Society of Science, Letters and Art

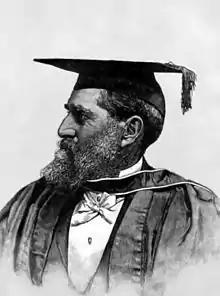
C. Frusher Howard F.S.Sc. in SSLA cap and gown: former embezzler, and apologist for the Society

The Society appears to have been active from 1882 or 1883. Its laws, dated 10 November 1885, said that the Society was entitled to charge a fee, and that the members may not retain any of the Society's money, but were entitled to use the letters F.S.Sc. after their name, and to pay for the privilege. To use these letters, a member did not have to pass an examination or achieve anything in the disciplines of science or art. The society's aims, according to the 1884 prospectus, were to promote science, literature and art and to encourage its Fellows "to form scientific, literary and musical circles of the Society throughout the world." Membership was limited to 1,000 Foundation Fellows who paid half price, and any number of Ordinary Fellows and Members, who paid full price. For a Foundation Fellow, annual subscription was one guinea and life subscription cost five guineas. The Society's apologist, the former embezzler Joseph Ostler alias C. Frusher Howard, described it as follows, in a letter dated December 1893:"Its affairs are managed by a president, several vice-presidents, a numerous Council and two paid secretaries; its fellows and members are university graduates, Fellows of learned societies, authors, and others eminent in science, literature and art. It holds periodical meetings for lectures etc., for the reading of original and interesting papers, for the promotion of new works, discoveries and inventions, and for the diffusion of useful knowledge; it also publishes a quarterly journal of its transactions."